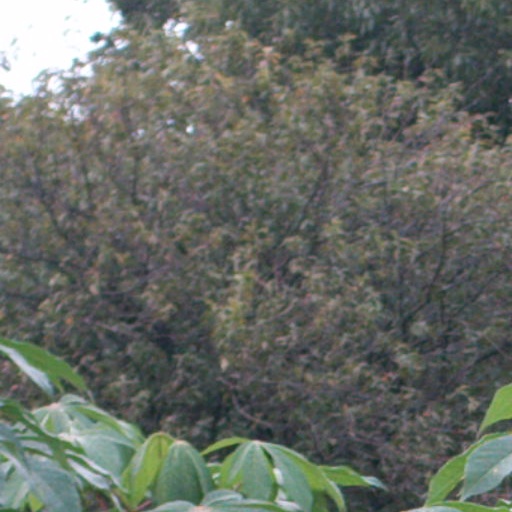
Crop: cassava